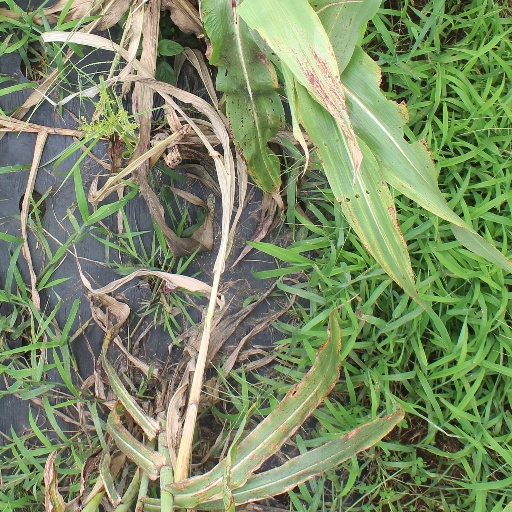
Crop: sorghum